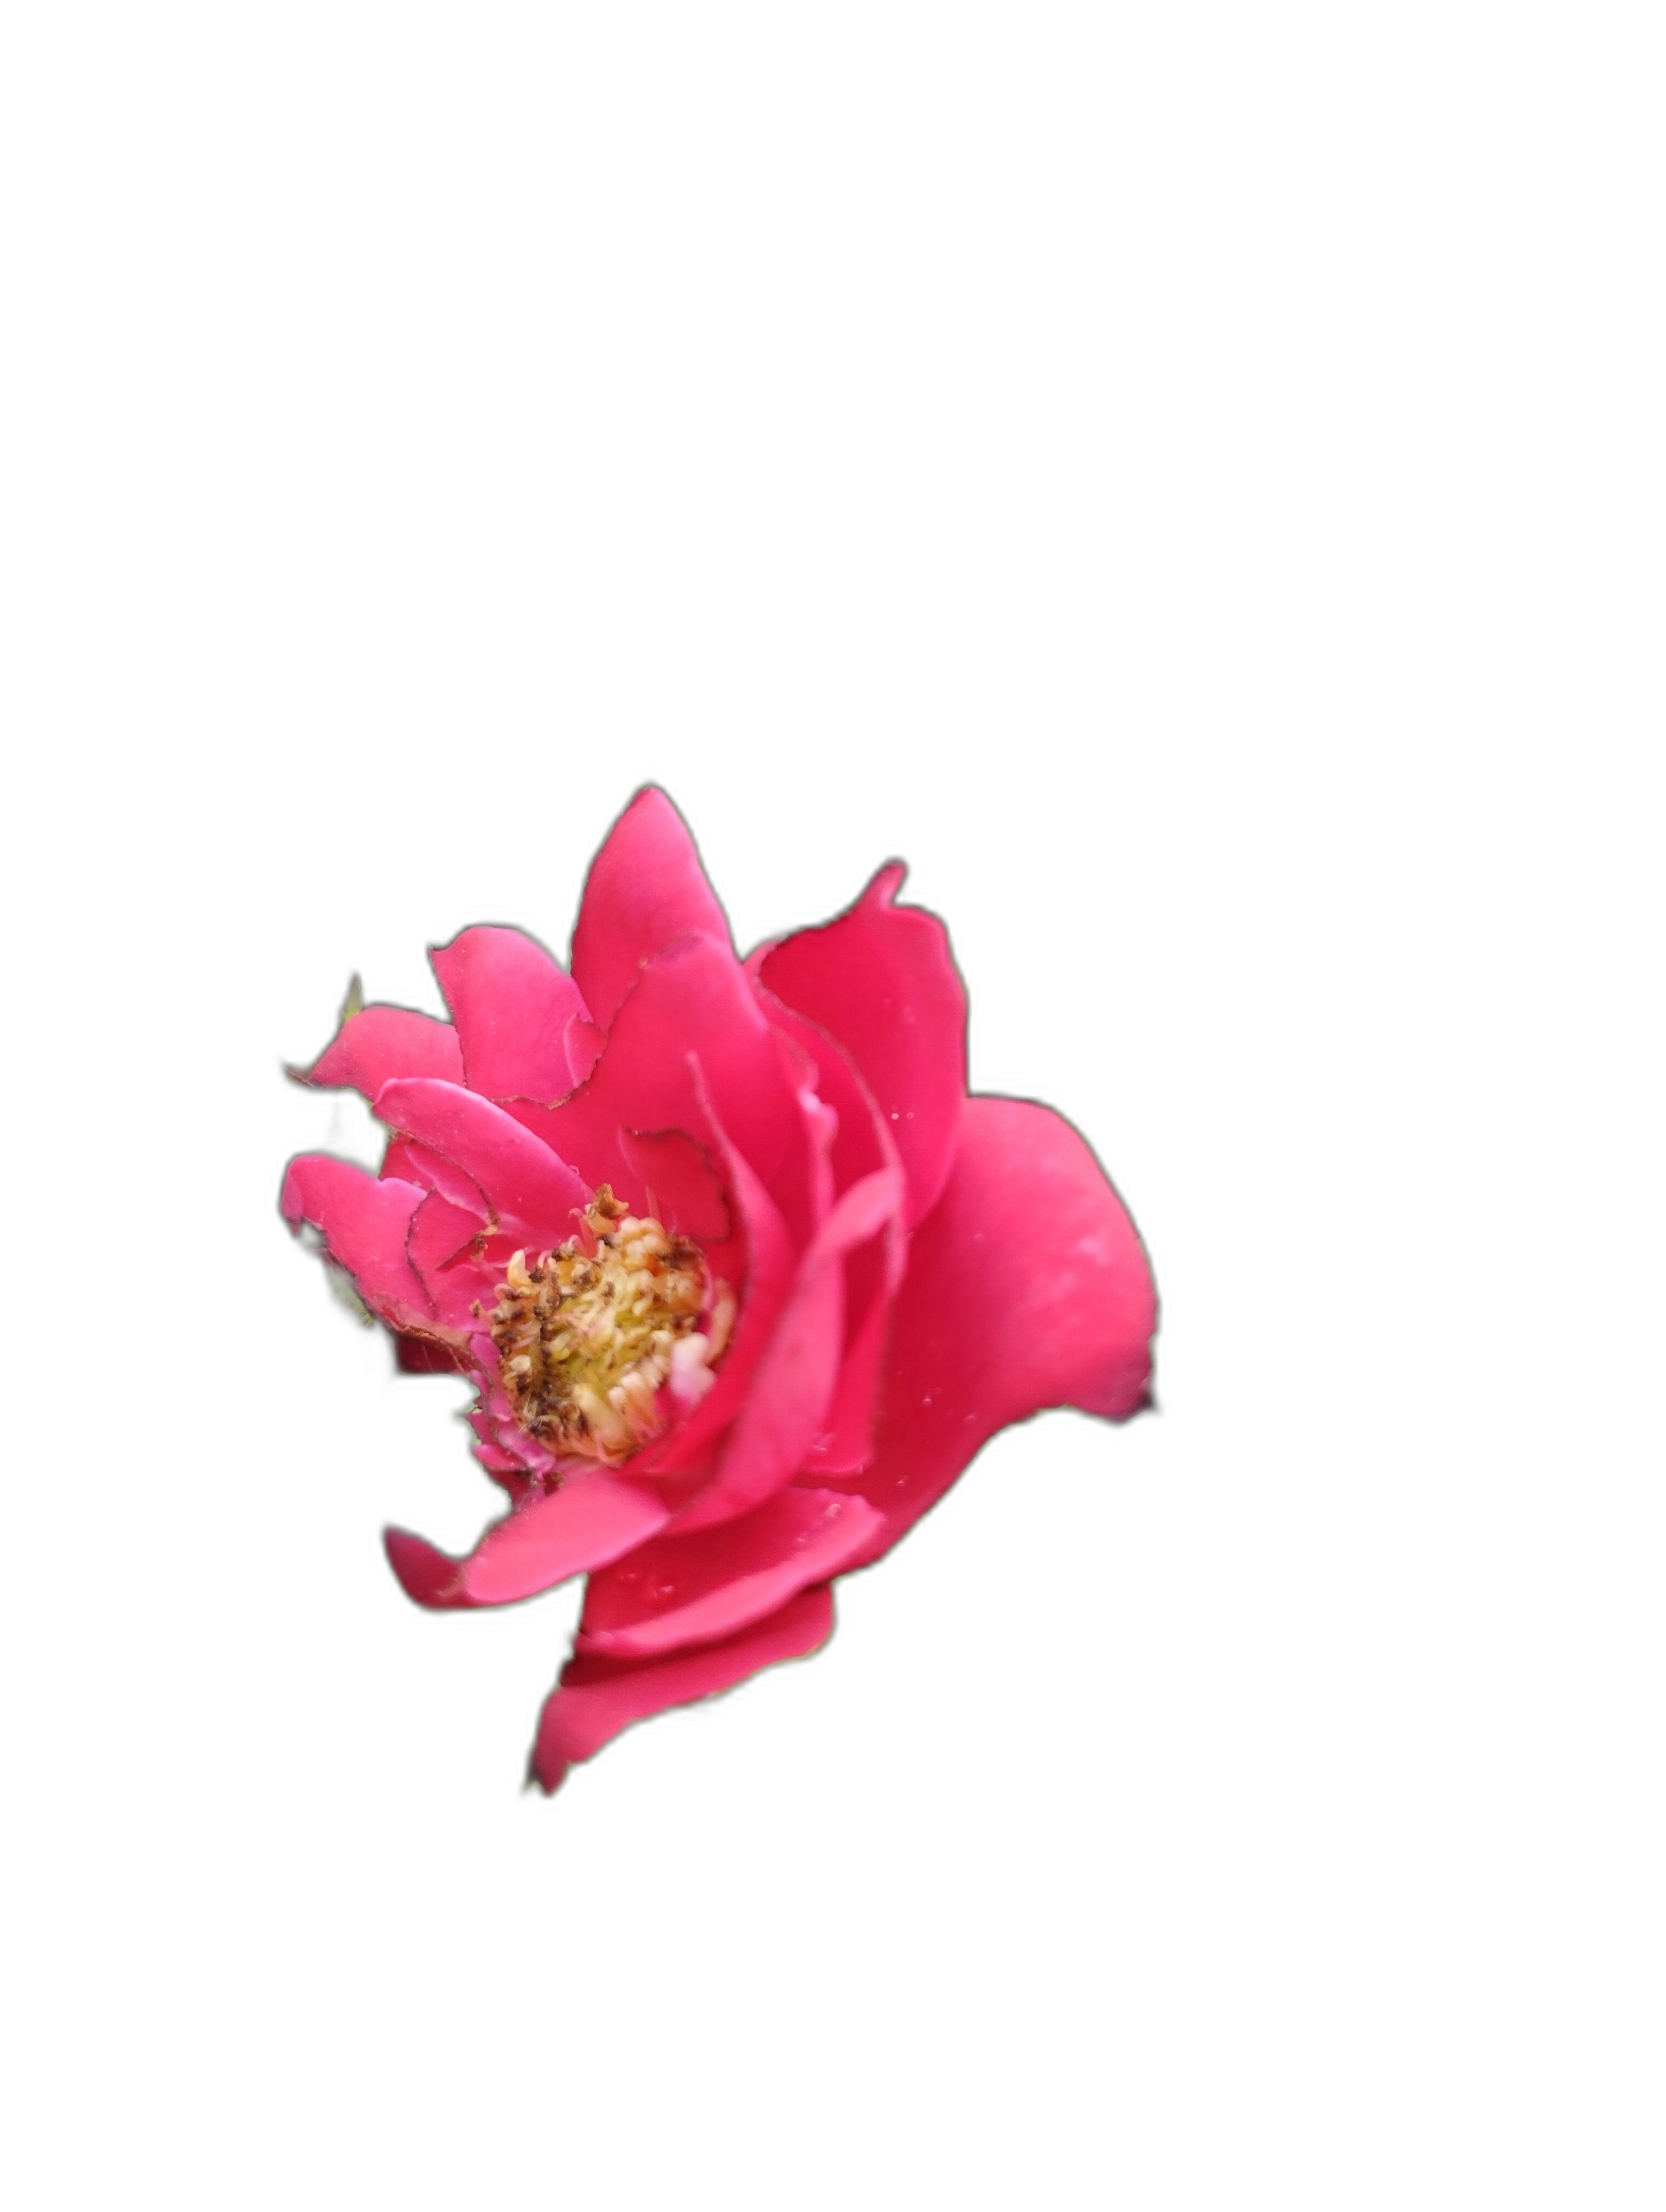
Label: Rose